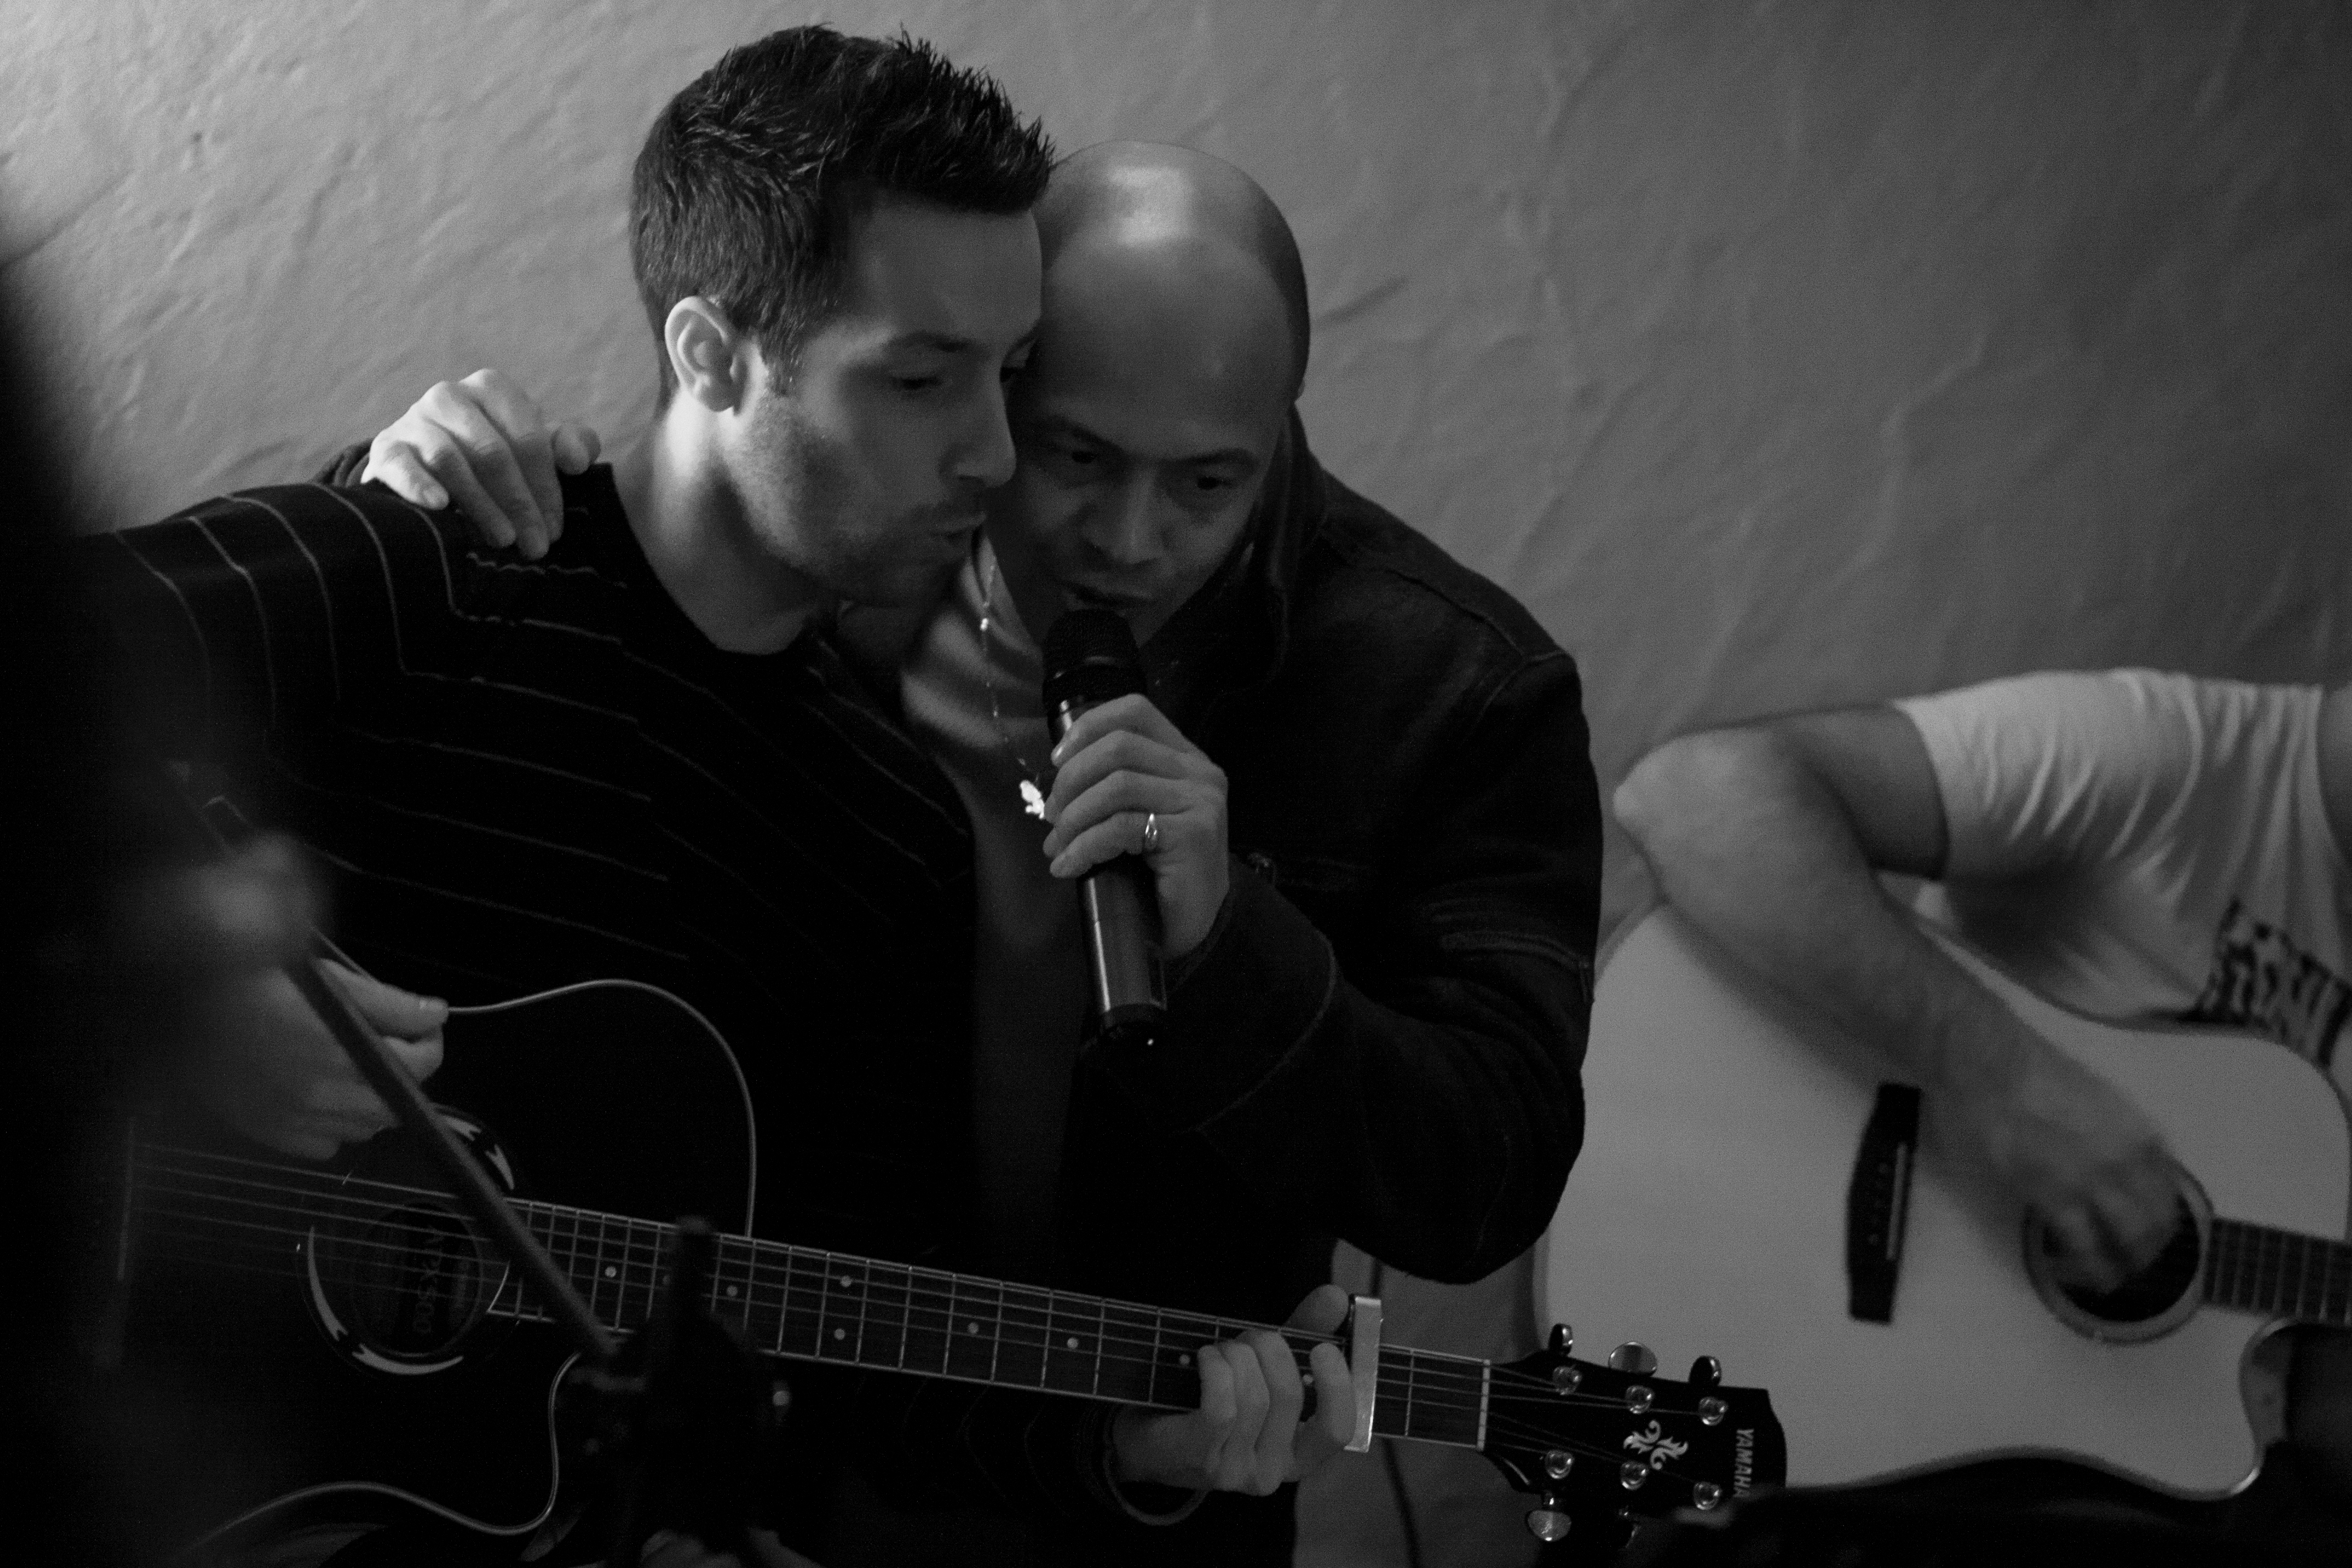
music, black and white, photography, guitar, bar, concert, live, canon, musician, black, monochrome, acoustic, 40d, gig, montluon, colin, bryan, mathieu, lanotte, simoni, bassist, guitarist, entertainment, monochrome photography, film noir